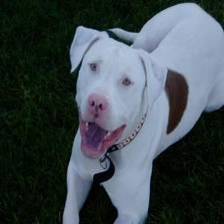
Species: dog
Breed: american pit bull terrier